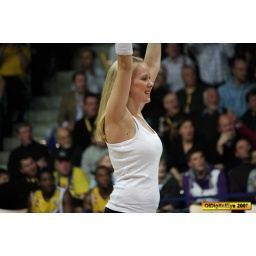
oldenburg ewe baskets vs bonn foto by OlDigitalEye 2009 01 31 8089_2